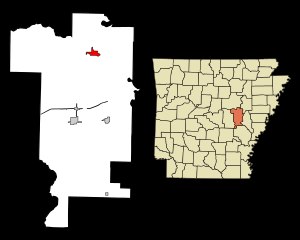
Des Arc (Arkansas)
Des Arcs beliggenhed i Arkansas
Des Arc er en amerikansk by og administrativt centrum for det amerikanske county Prairie County i staten Arkansas. I 2000 havde byen et indbyggertal på 1.933.